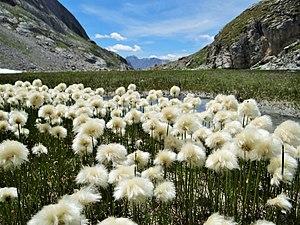
Parc national de la Vanoise